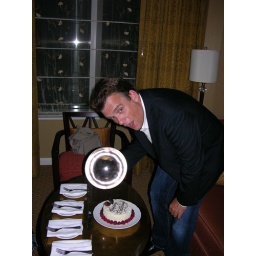
Chris found a cake in the room when he came home from dinner.